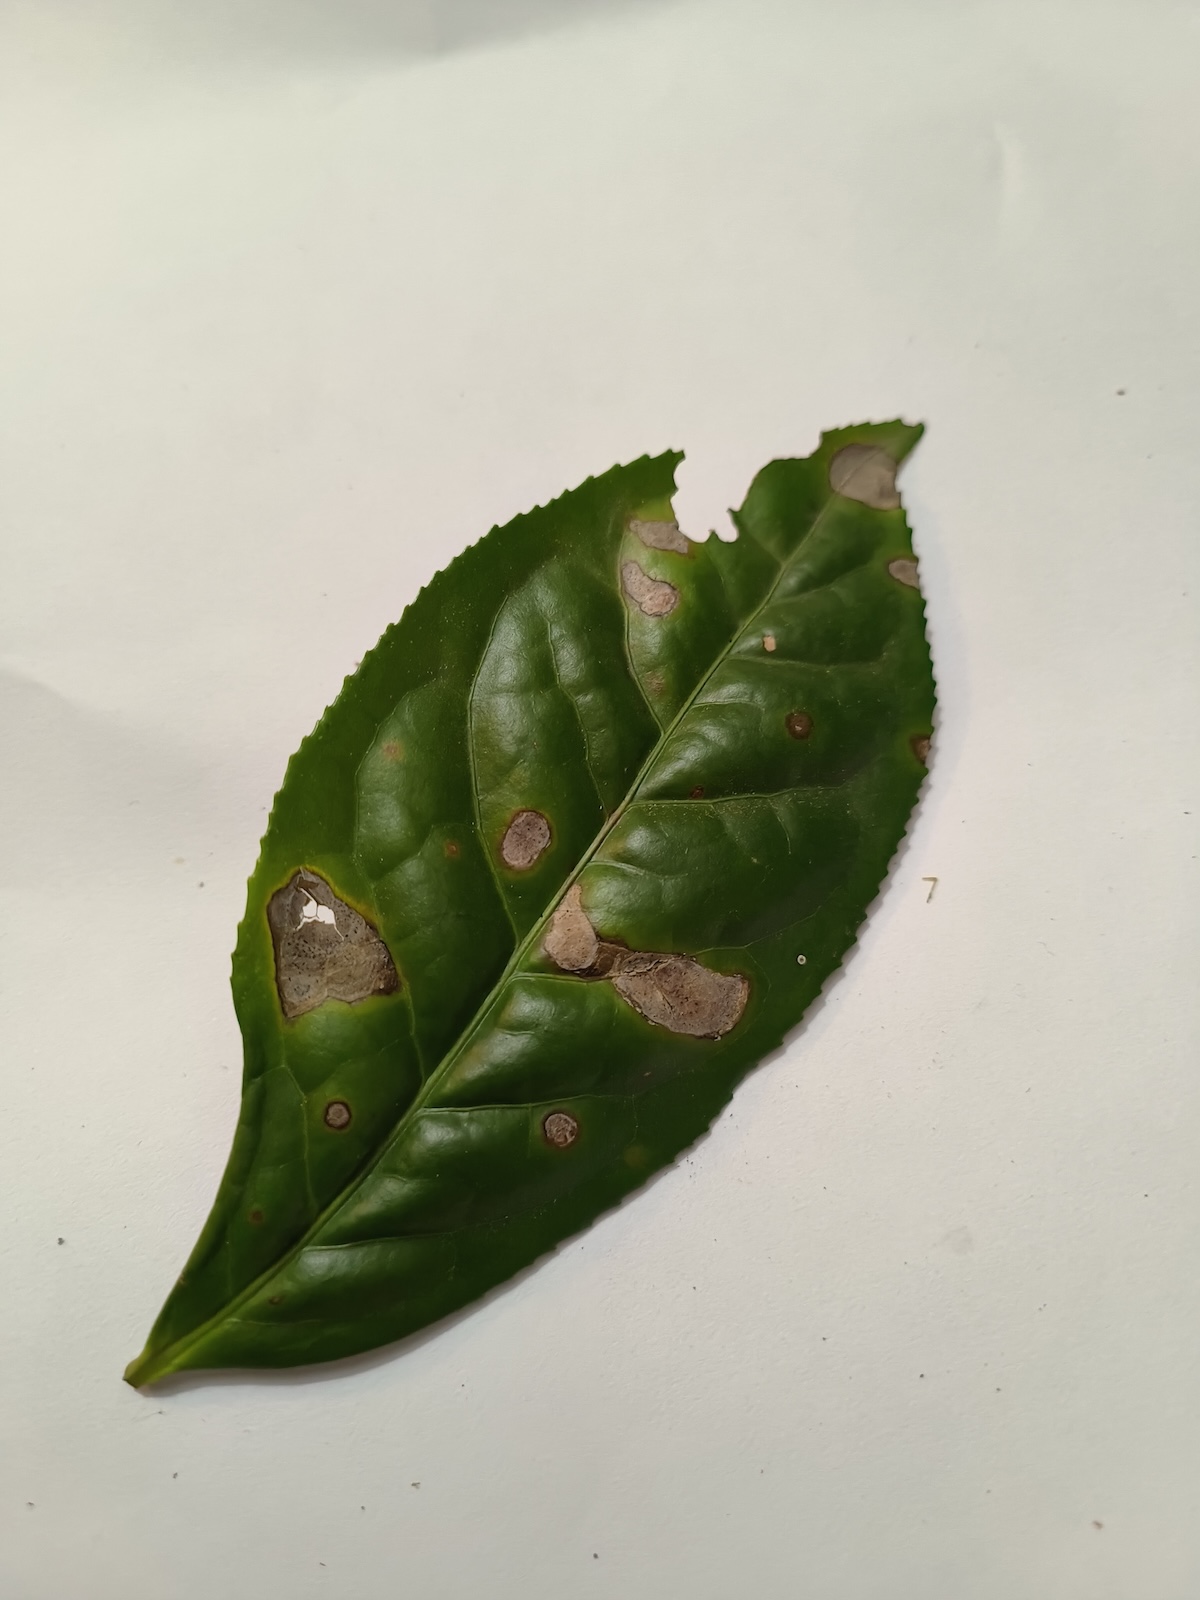
Label: Gray Blight